History of the Albania national football team

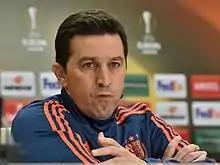
Besnik Hasi (pictured here in 2016), was one of the first Kosovo Albanians to play for the national team. He is considered by Albanian media as the man who "united" Kosovo and Albania.

After a loss to Finland, Albania won over Greece 2–0 with an own goal and a late goal of Ervin Fakaj. However, after that win, another 6 losses followed for Albania, which brought the Albanian Football Federation to think about hiring a foreign coach, 33 years after the last foreign coach, Luznikov, had led Albania in a Moscow tournament in 1959.